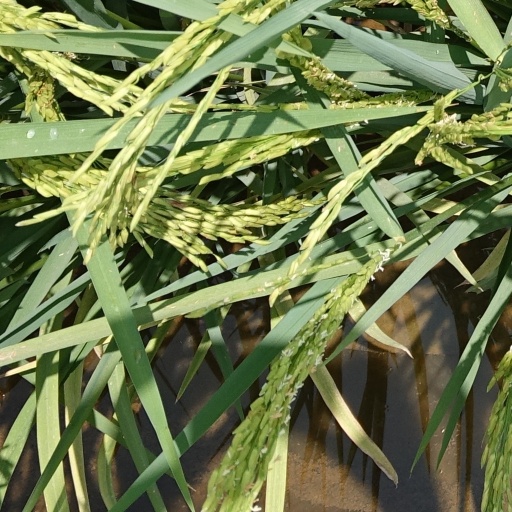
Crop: rice